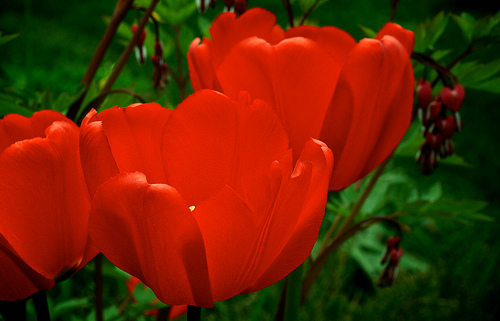
Flower: tulip